Mathias Goeritz

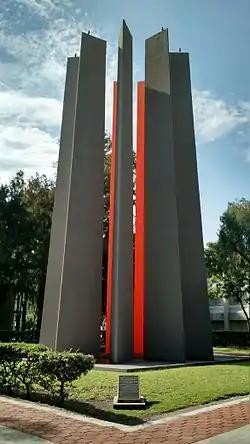
"Las Torres", the main emblem of the School of High Studies (FES) Aragón of the National Autonomous University of Mexico

Goeritz exhibited widely in Mexico and beyond throughout his life, and had a significant influence on younger Mexican artists such as Helen Escobedo and Pedro Friedeberg.